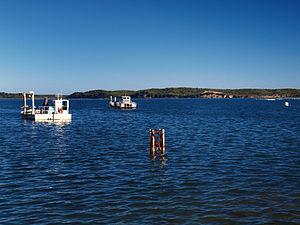
L'étang de Diane ou étang de Diana est une lagune de Haute-Corse située au nord d'Aléria.
La Plaine orientale est une plaine côtière située au milieu de la façade littorale de l'est de la Corse, dans le département de Haute-Corse.
Aléria est une commune française située dans la circonscription départementale de la Haute-Corse et le territoire de la collectivité de Corse.
Aléria est une ancienne piève de Corse. Située dans l'est de l'île, elle relevait de la province d'Aléria sur le plan civil et du diocèse d'Aléria sur le plan religieux.
La Costa Serena est une microrégion de la plaine orientale de la Corse, dans le département de Haute-Corse.